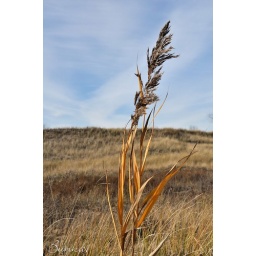
A beach grass plant waves above the surrounding grasses on the sand dunes.